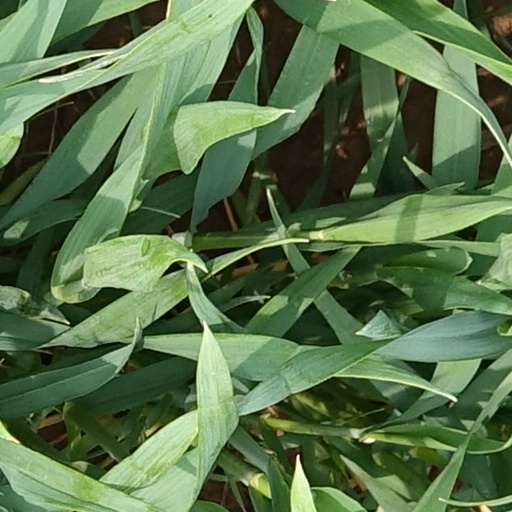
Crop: wheat